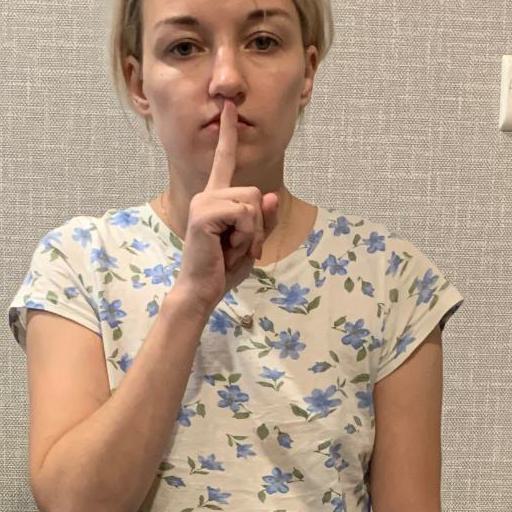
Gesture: mute